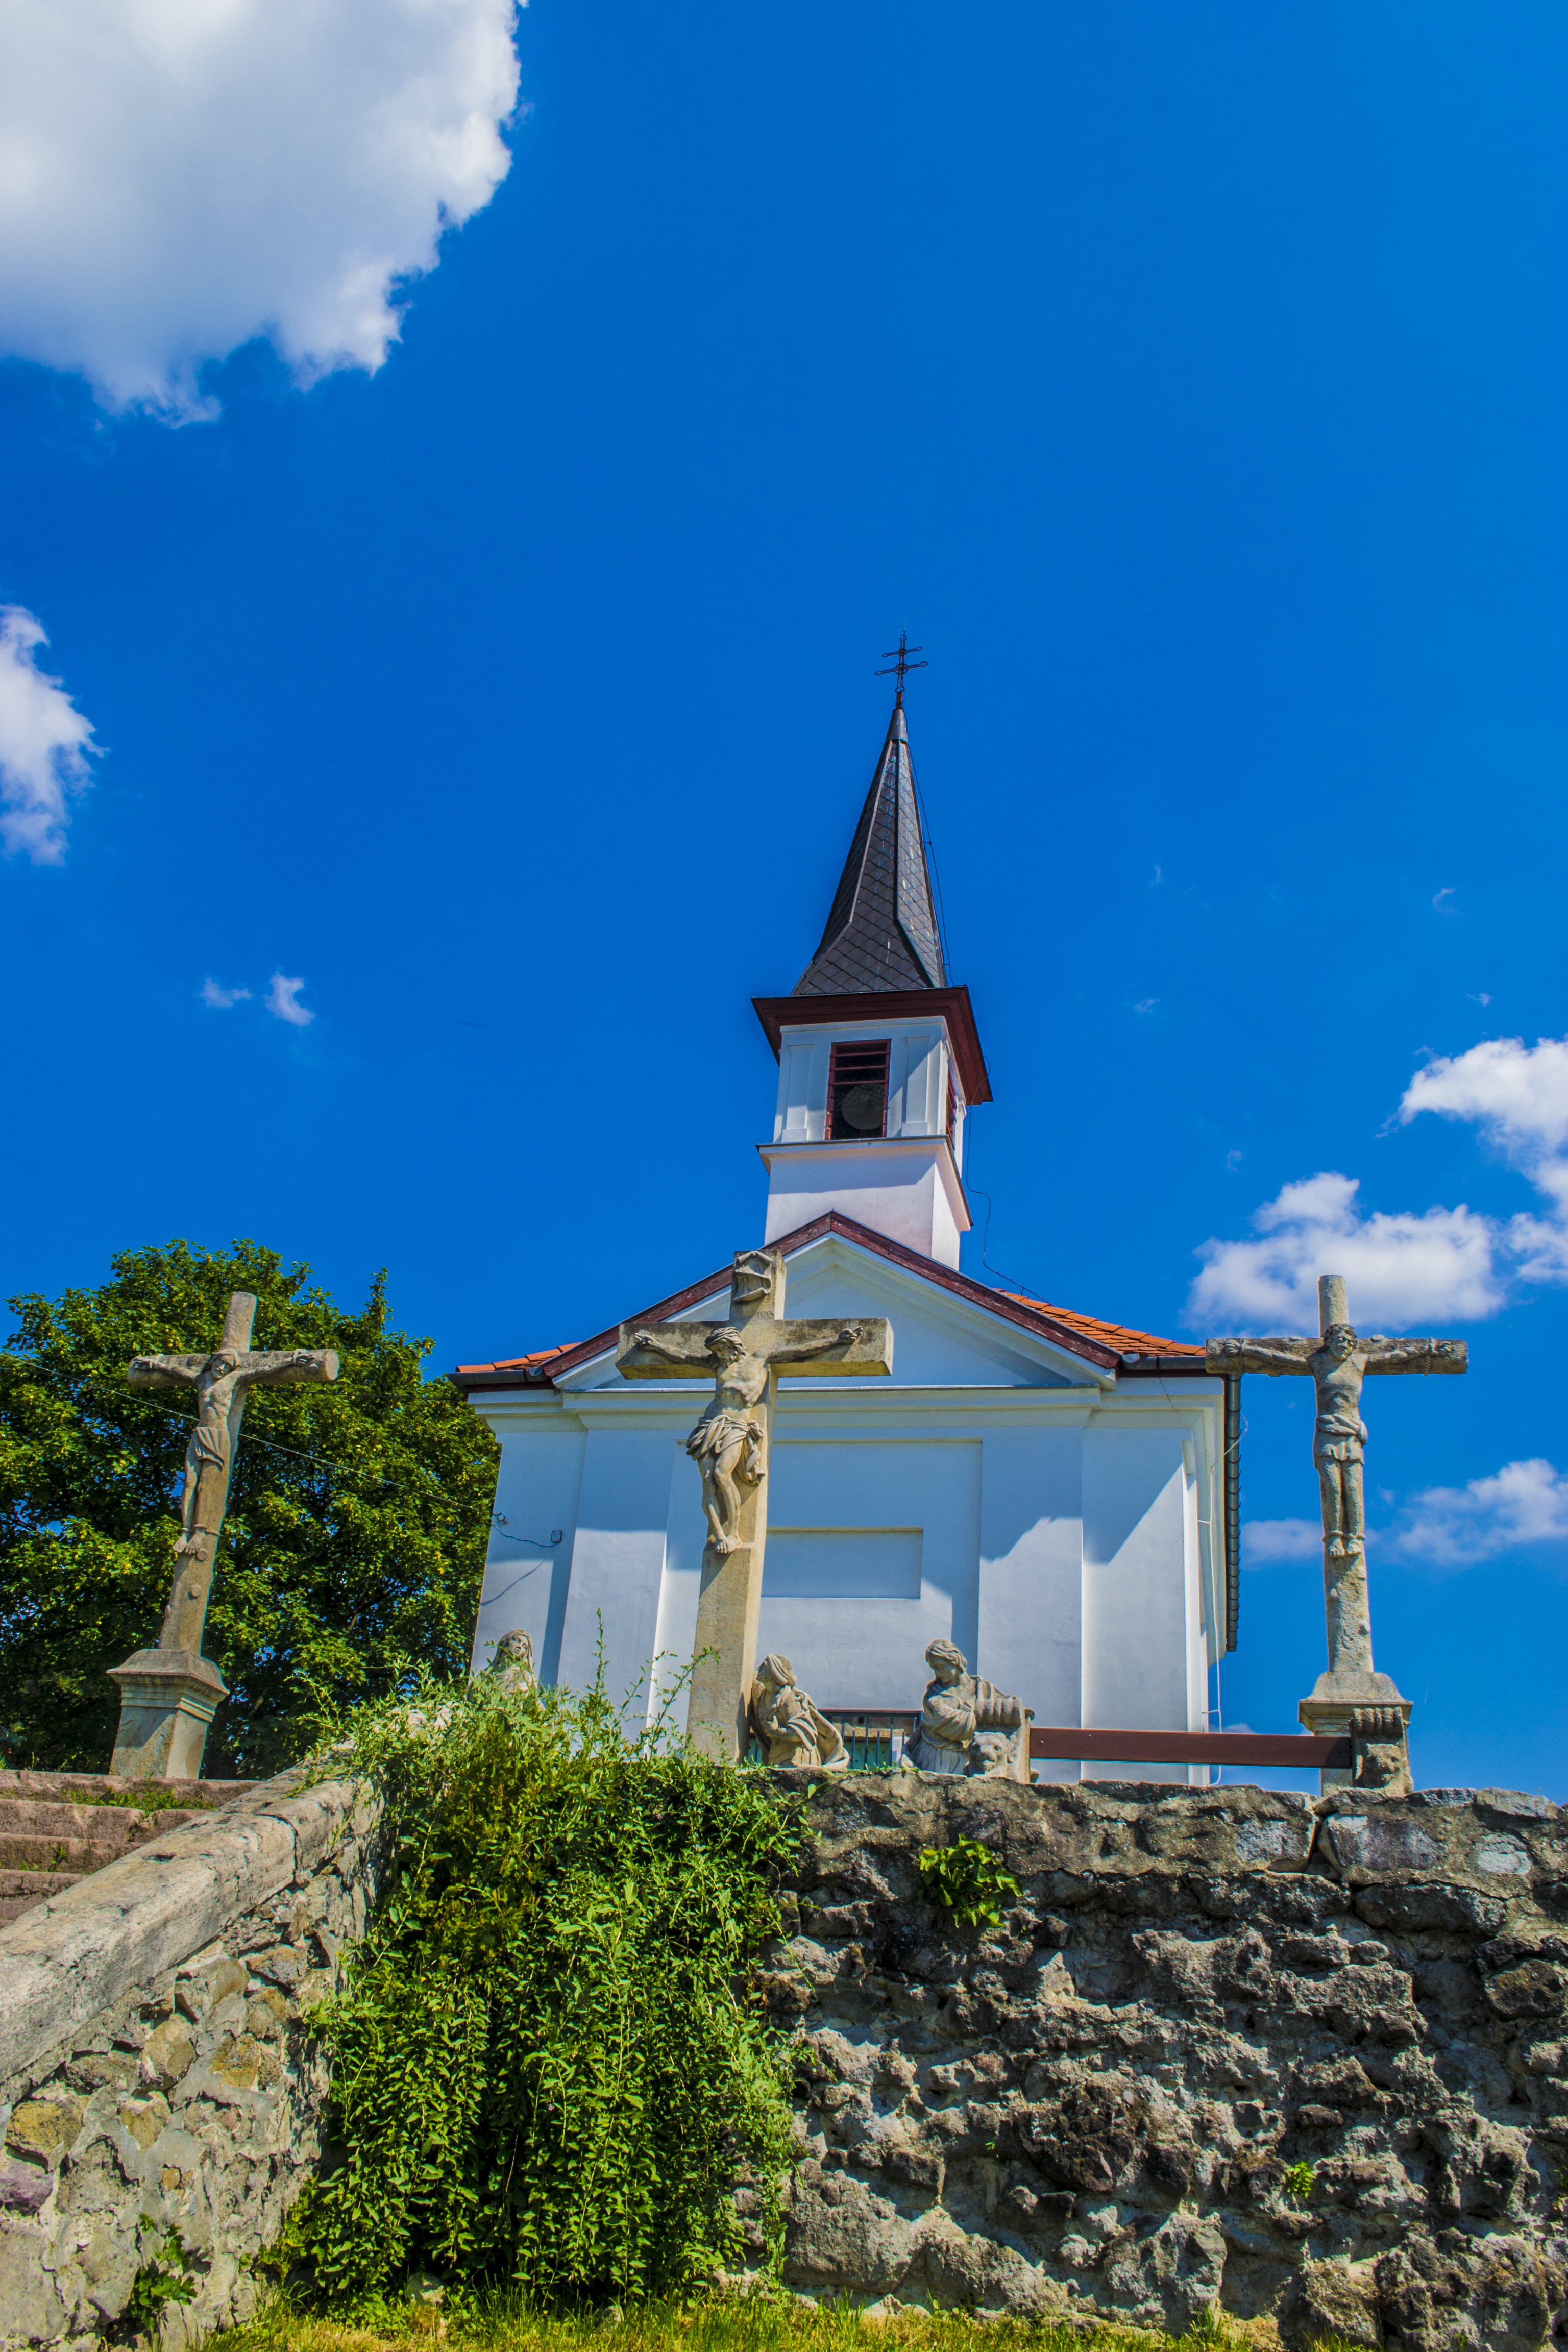
sky, building, tower, landmark, church, chapel, cross, place of worship, bell tower, clouds, steeple, monastery, st thomas mount